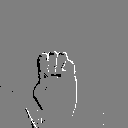
ASL letter: e